Aitcho Islands (South Shetland Islands)

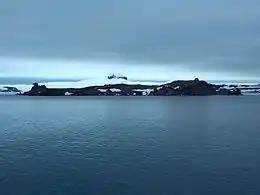
Cecilia Island from English Strait.

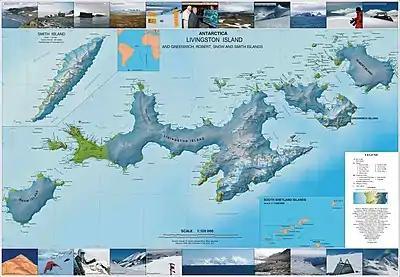
Topographic map of Livingston Island, Greenwich, Robert, Snow and Smith Islands, featuring Aitcho Islands.

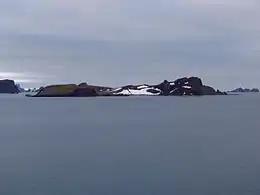
Barrientos Island from English Strait.

Among the bird species found on the islands are chinstrap and gentoo penguins, southern giant petrels, and skuas. Southern elephant seals are among the larger life forms. Other seals in the region include the Antarctic fur seal and the Weddell seal. There are also a wide variety of lichens and mosses reported.